Immigration by country

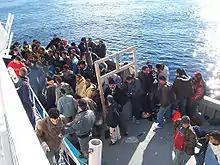
North African immigrants near the Italian island of Sicily

Due to the European Union's—in principle—single internal labour market policy, countries such as Italy and the Republic of Ireland that have seen relatively low levels of labour immigration until recently (and which have often sent a significant portion of their population overseas in the past) are now seeing an influx of immigrants from EU countries with lower per capita annual earning rates, triggering nationwide immigration debates. Spain, meanwhile, is seeing growing illegal immigration from Africa. As Spain is the closest EU member nation to Africa—Spain even has two autonomous cities (Ceuta and Melilla) on the African continent, as well as an autonomous community (the Canary Islands) west of North Africa, in the Atlantic—it is physically easiest for African emigrants to reach. This has led to debate both within Spain and between Spain and other EU members. Spain has asked for border control assistance from other EU states; the latter have responded that Spain has brought the wave of African illegal migrants on itself by granting amnesty to hundreds of thousands of undocumented foreigners.